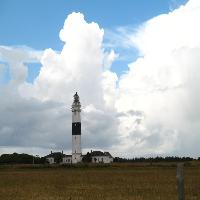
Weather: sun or clear